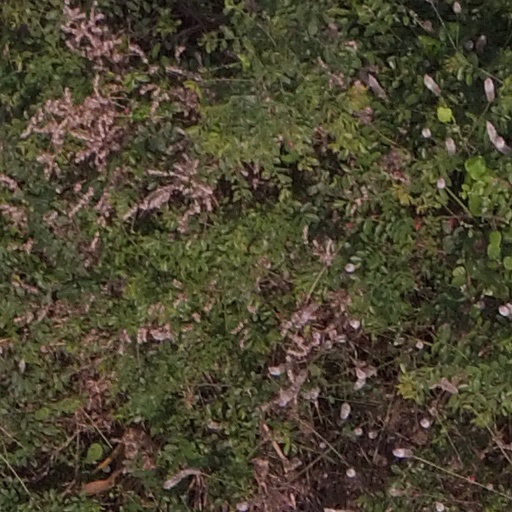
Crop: maize; corn